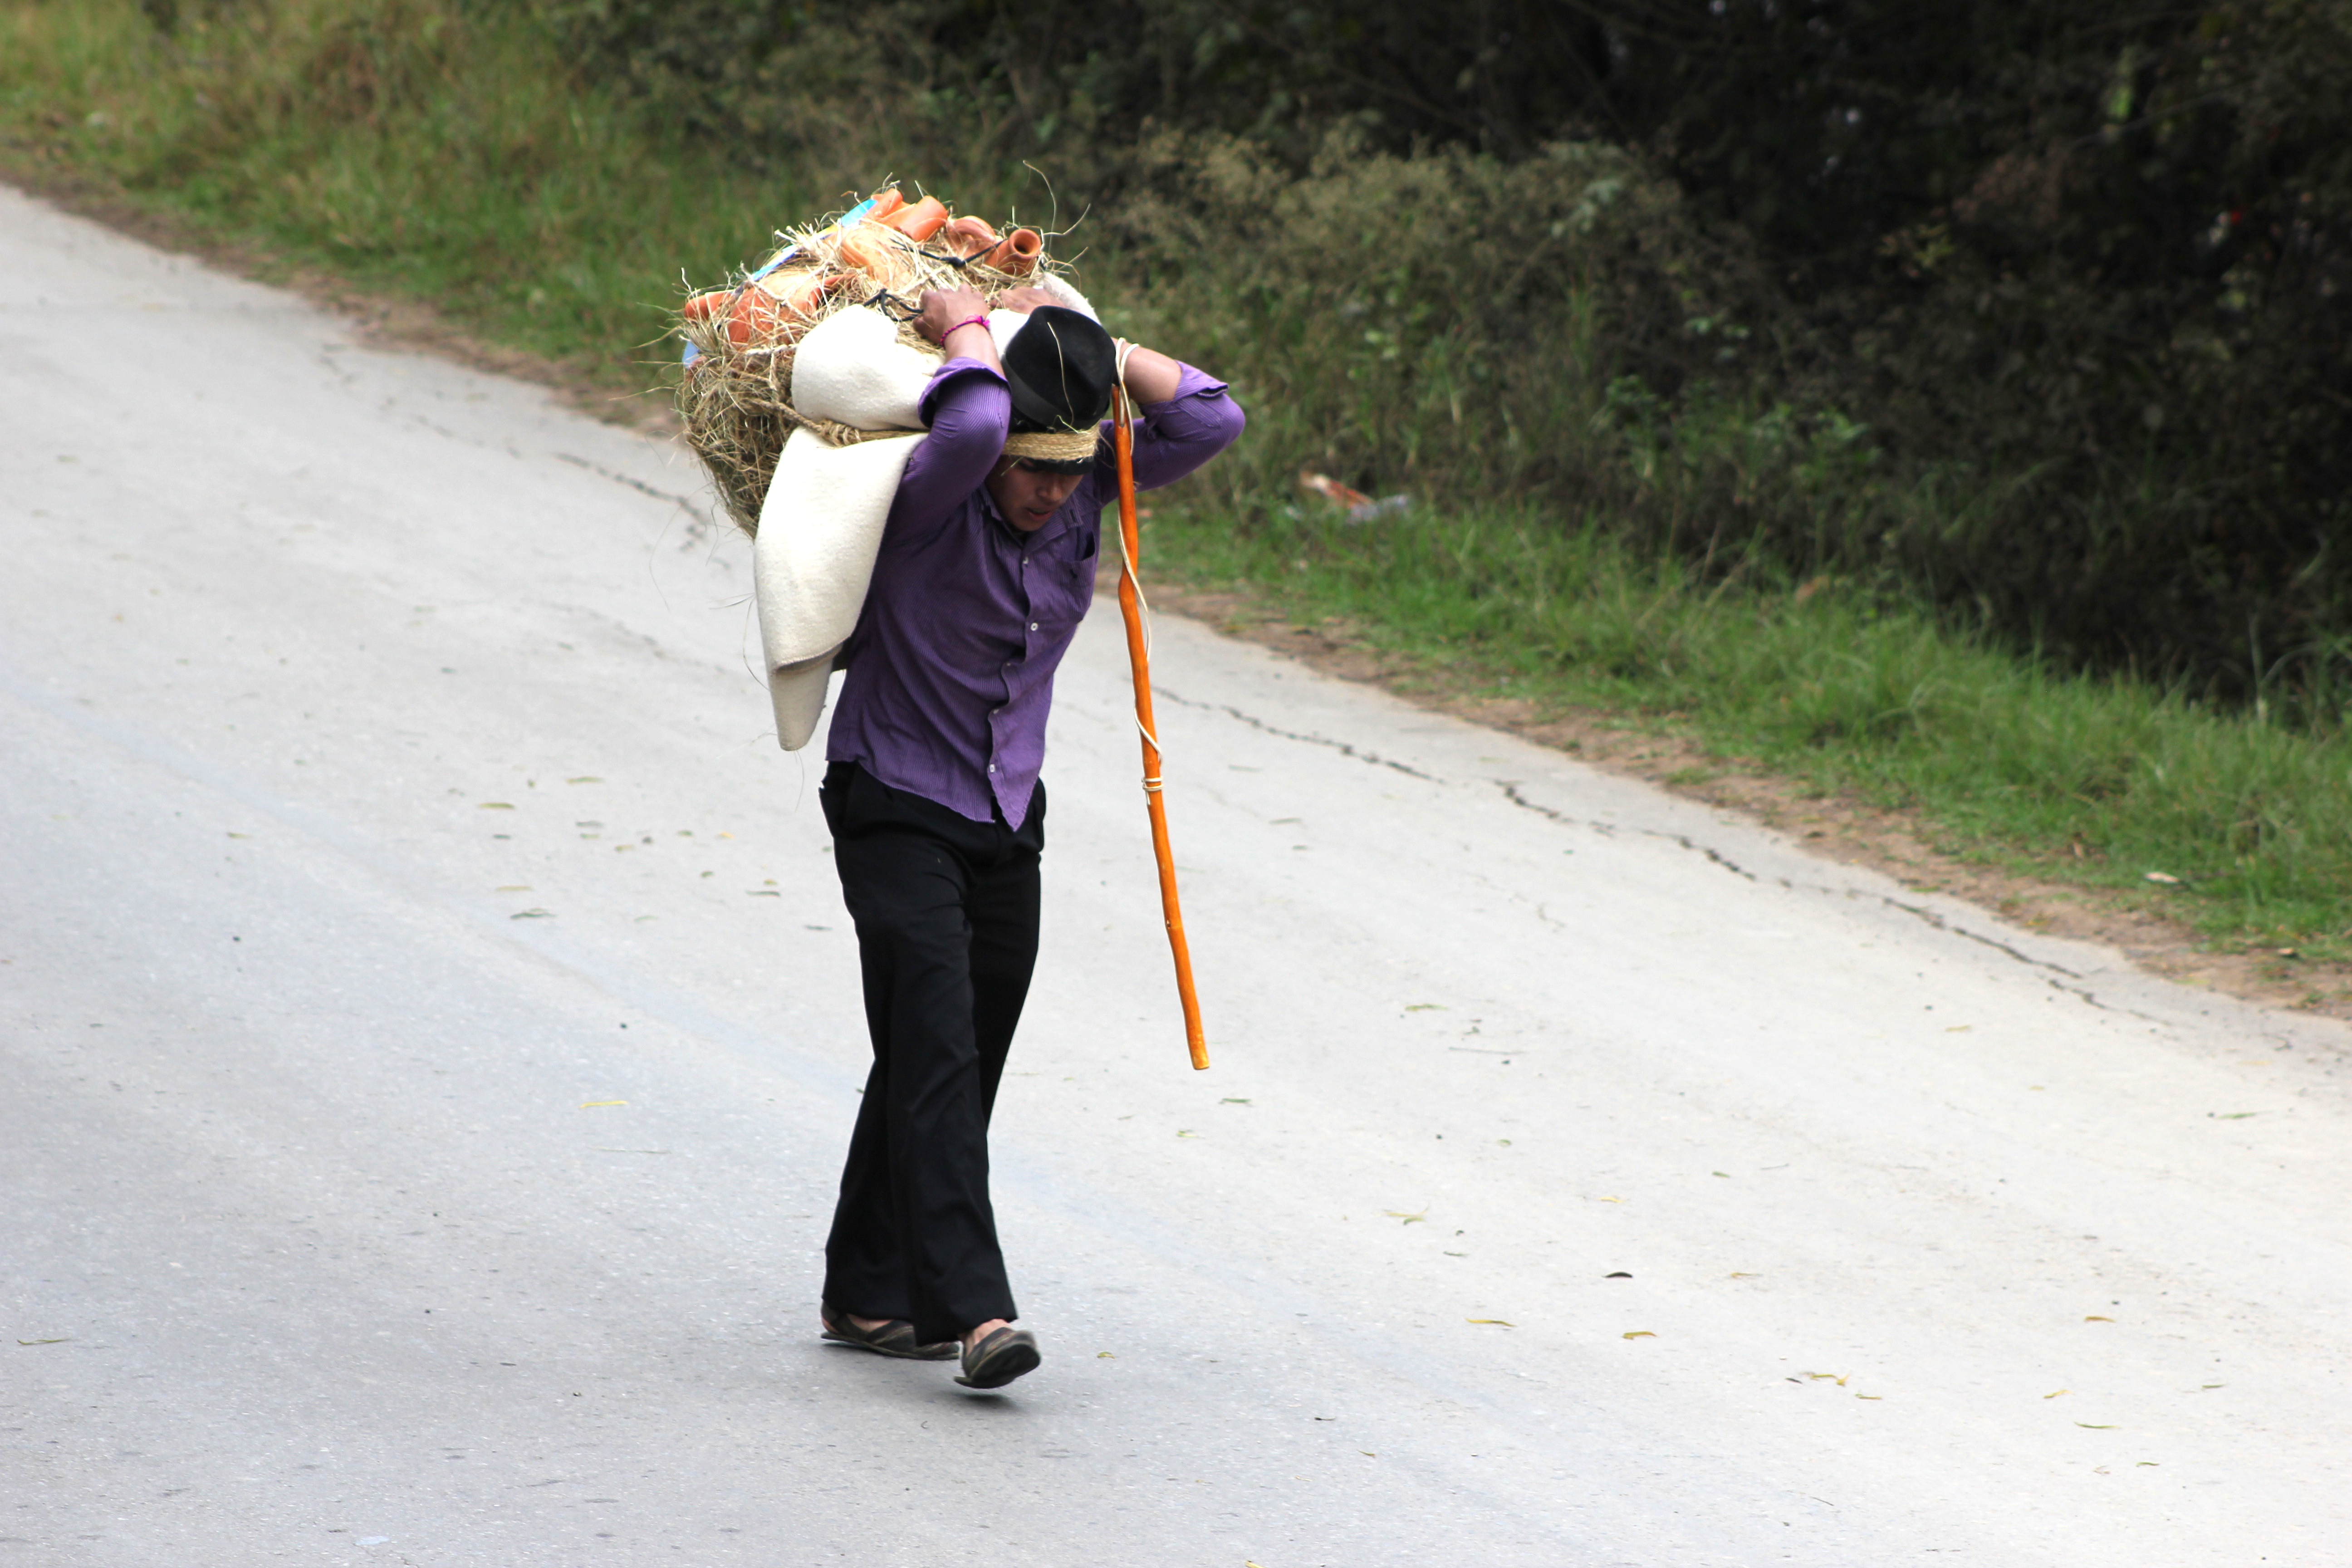
work, man, walking, people, field, worker, photograph, faces, workers, peasant, colombian